List of Major League Baseball career double plays leaders

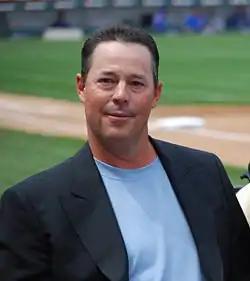
Greg Maddux, the leader in all-time double plays by a pitcher.

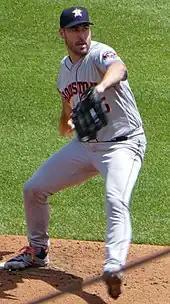
Justin Verlander, the active leader in double plays by a pitcher and tied for 168th all-time.

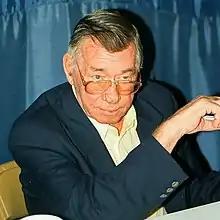
Bob Lemon holds the American League record.

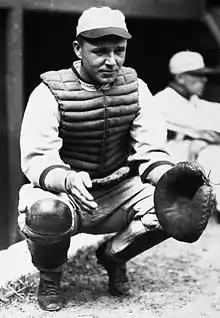
Ray Schalk, the leader in all-time double plays by a catcher.

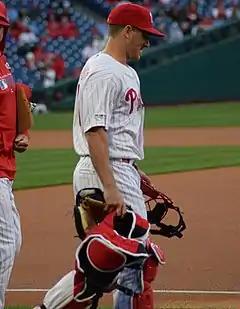
J. T. Realmuto, the active leader in double plays by a catcher and tied for 80th all-time.

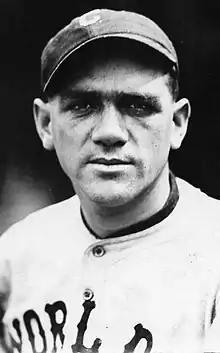
Steve O'Neill had 36 double plays in 1916, the only season of 30 or more in major league history.

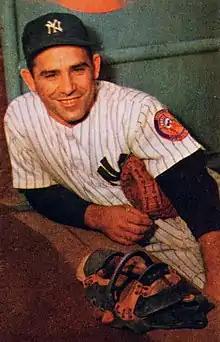
Yogi Berra led the American League in double plays a record six times.

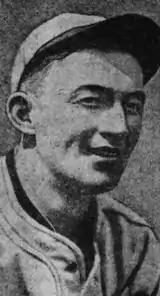
Gabby Hartnett holds the National League record.

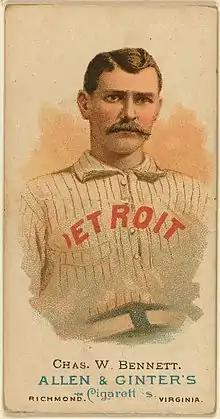
Charlie Bennett was the first catcher to record 100 double plays.

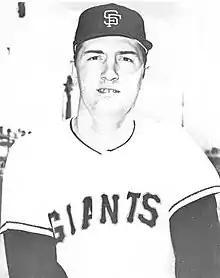
Tom Haller set the National League record of 23 double plays in 1968.

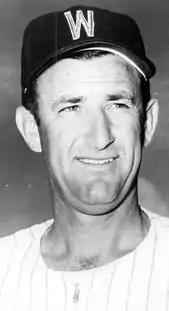
Mickey Vernon, the leader in all-time double plays by a first baseman.

Catchers typically record double plays by throwing out a runner attempting to steal a base immediately after the batter has struck out, by tagging out a runner attempting to score a run after receiving a throw from an outfielder on an attempted sacrifice fly, by stepping on home plate to force out a runner with the bases loaded and then throwing out another runner (often the batter trying to reach first base), or by tagging out a runner attempting to score after an out has been recorded at another base. Double plays are also occasionally recorded when a rundown play is involved, almost always as the second out. On August 2, 1985, Carlton Fisk of the Chicago White Sox recorded a double play by tagging out two New York Yankees moments apart at home plate when both tried to score on a double. The feat was duplicated by Paul Lo Duca of the New York Mets in Game 1 of the 2006 National League Division Series against the Los Angeles Dodgers.